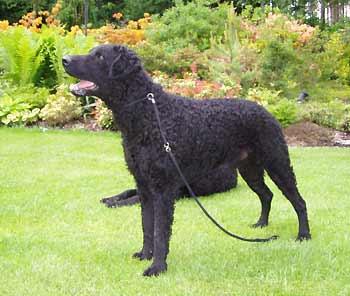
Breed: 202-n000028-curly_coated_retriever